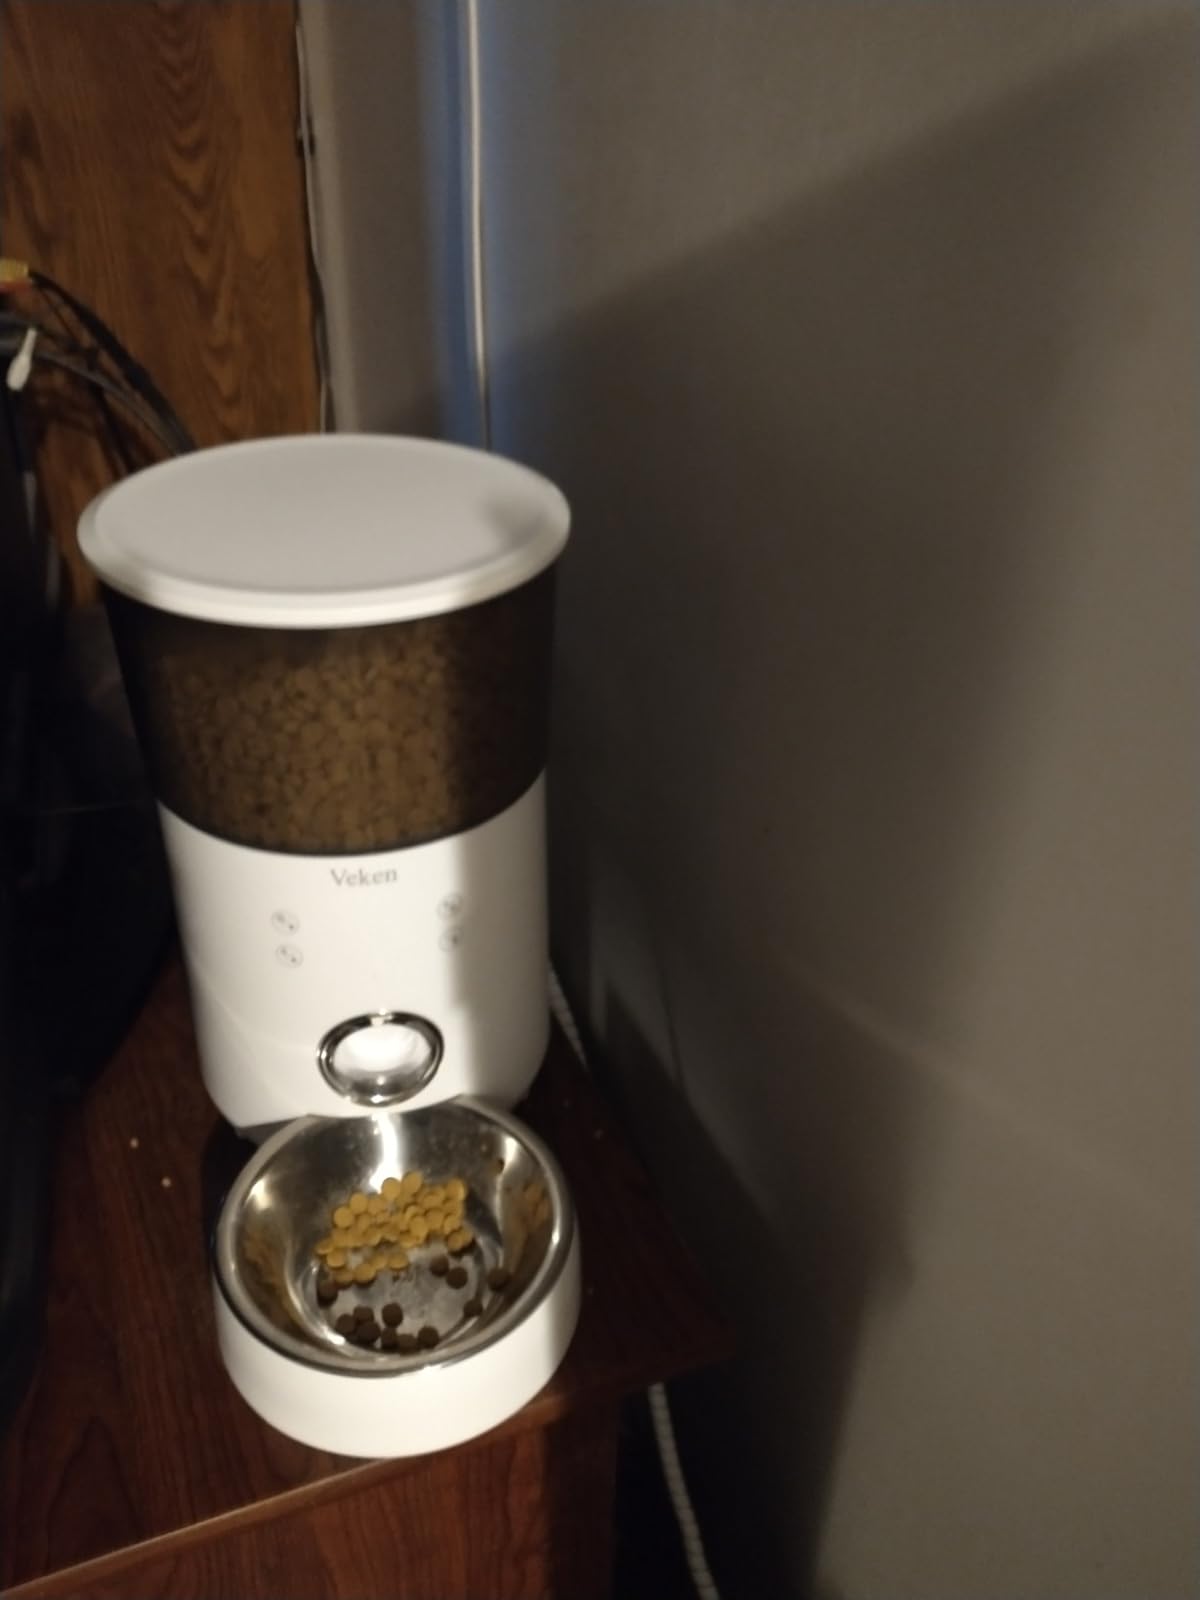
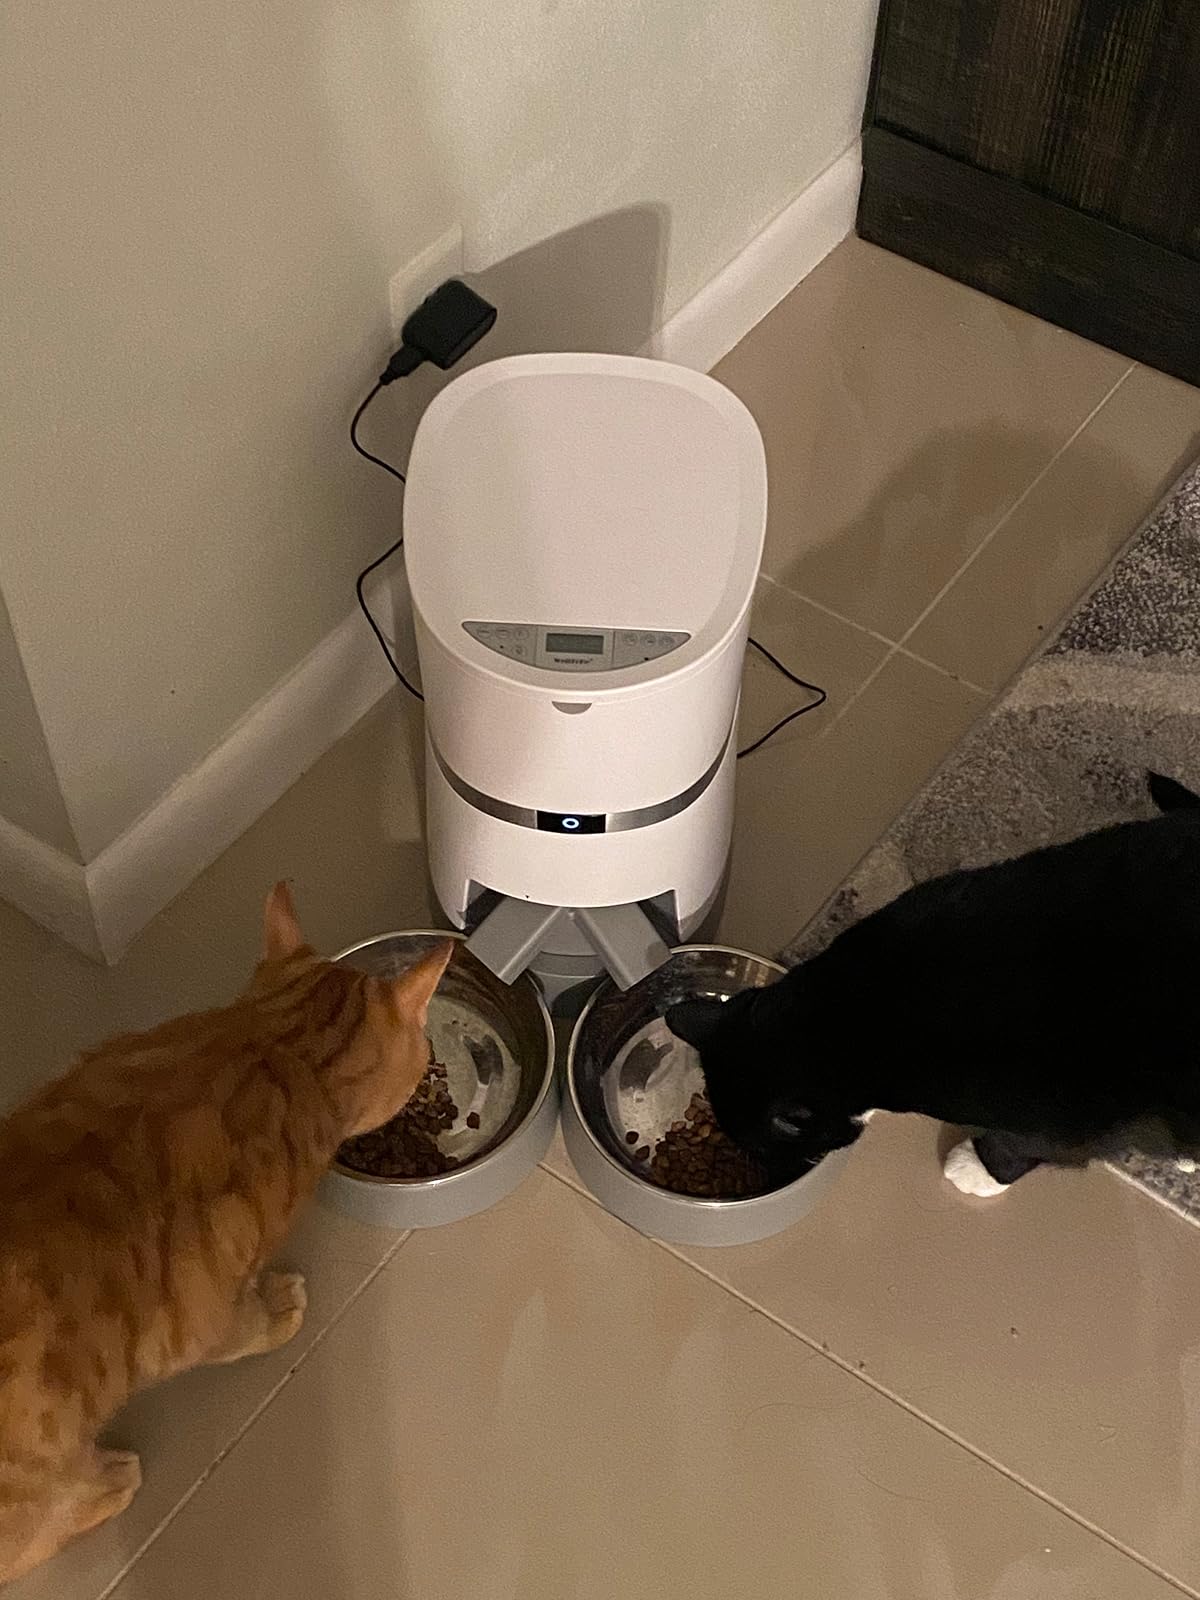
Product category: items_feeder
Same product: no